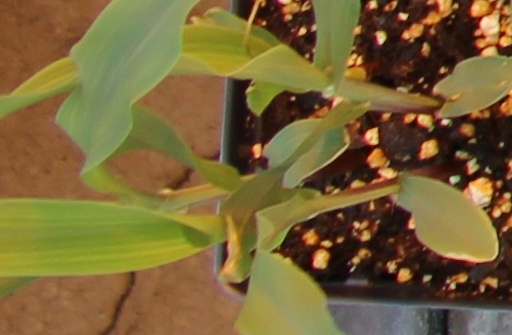
Label: Corn